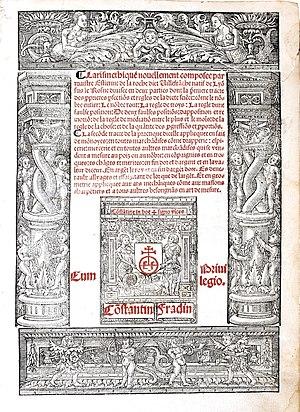
Mappemonde de Johann Schöner.
Nicolas Chuquet, né probablement entre 1445 et 1455 à Paris et mort en 1488 à Lyon, est un mathématicien français.
Estienne de La Roche était un mathématicien français. Sa famille a habité à Lyon et a également possédé une propriété près de Villefranche-sur-Saône.